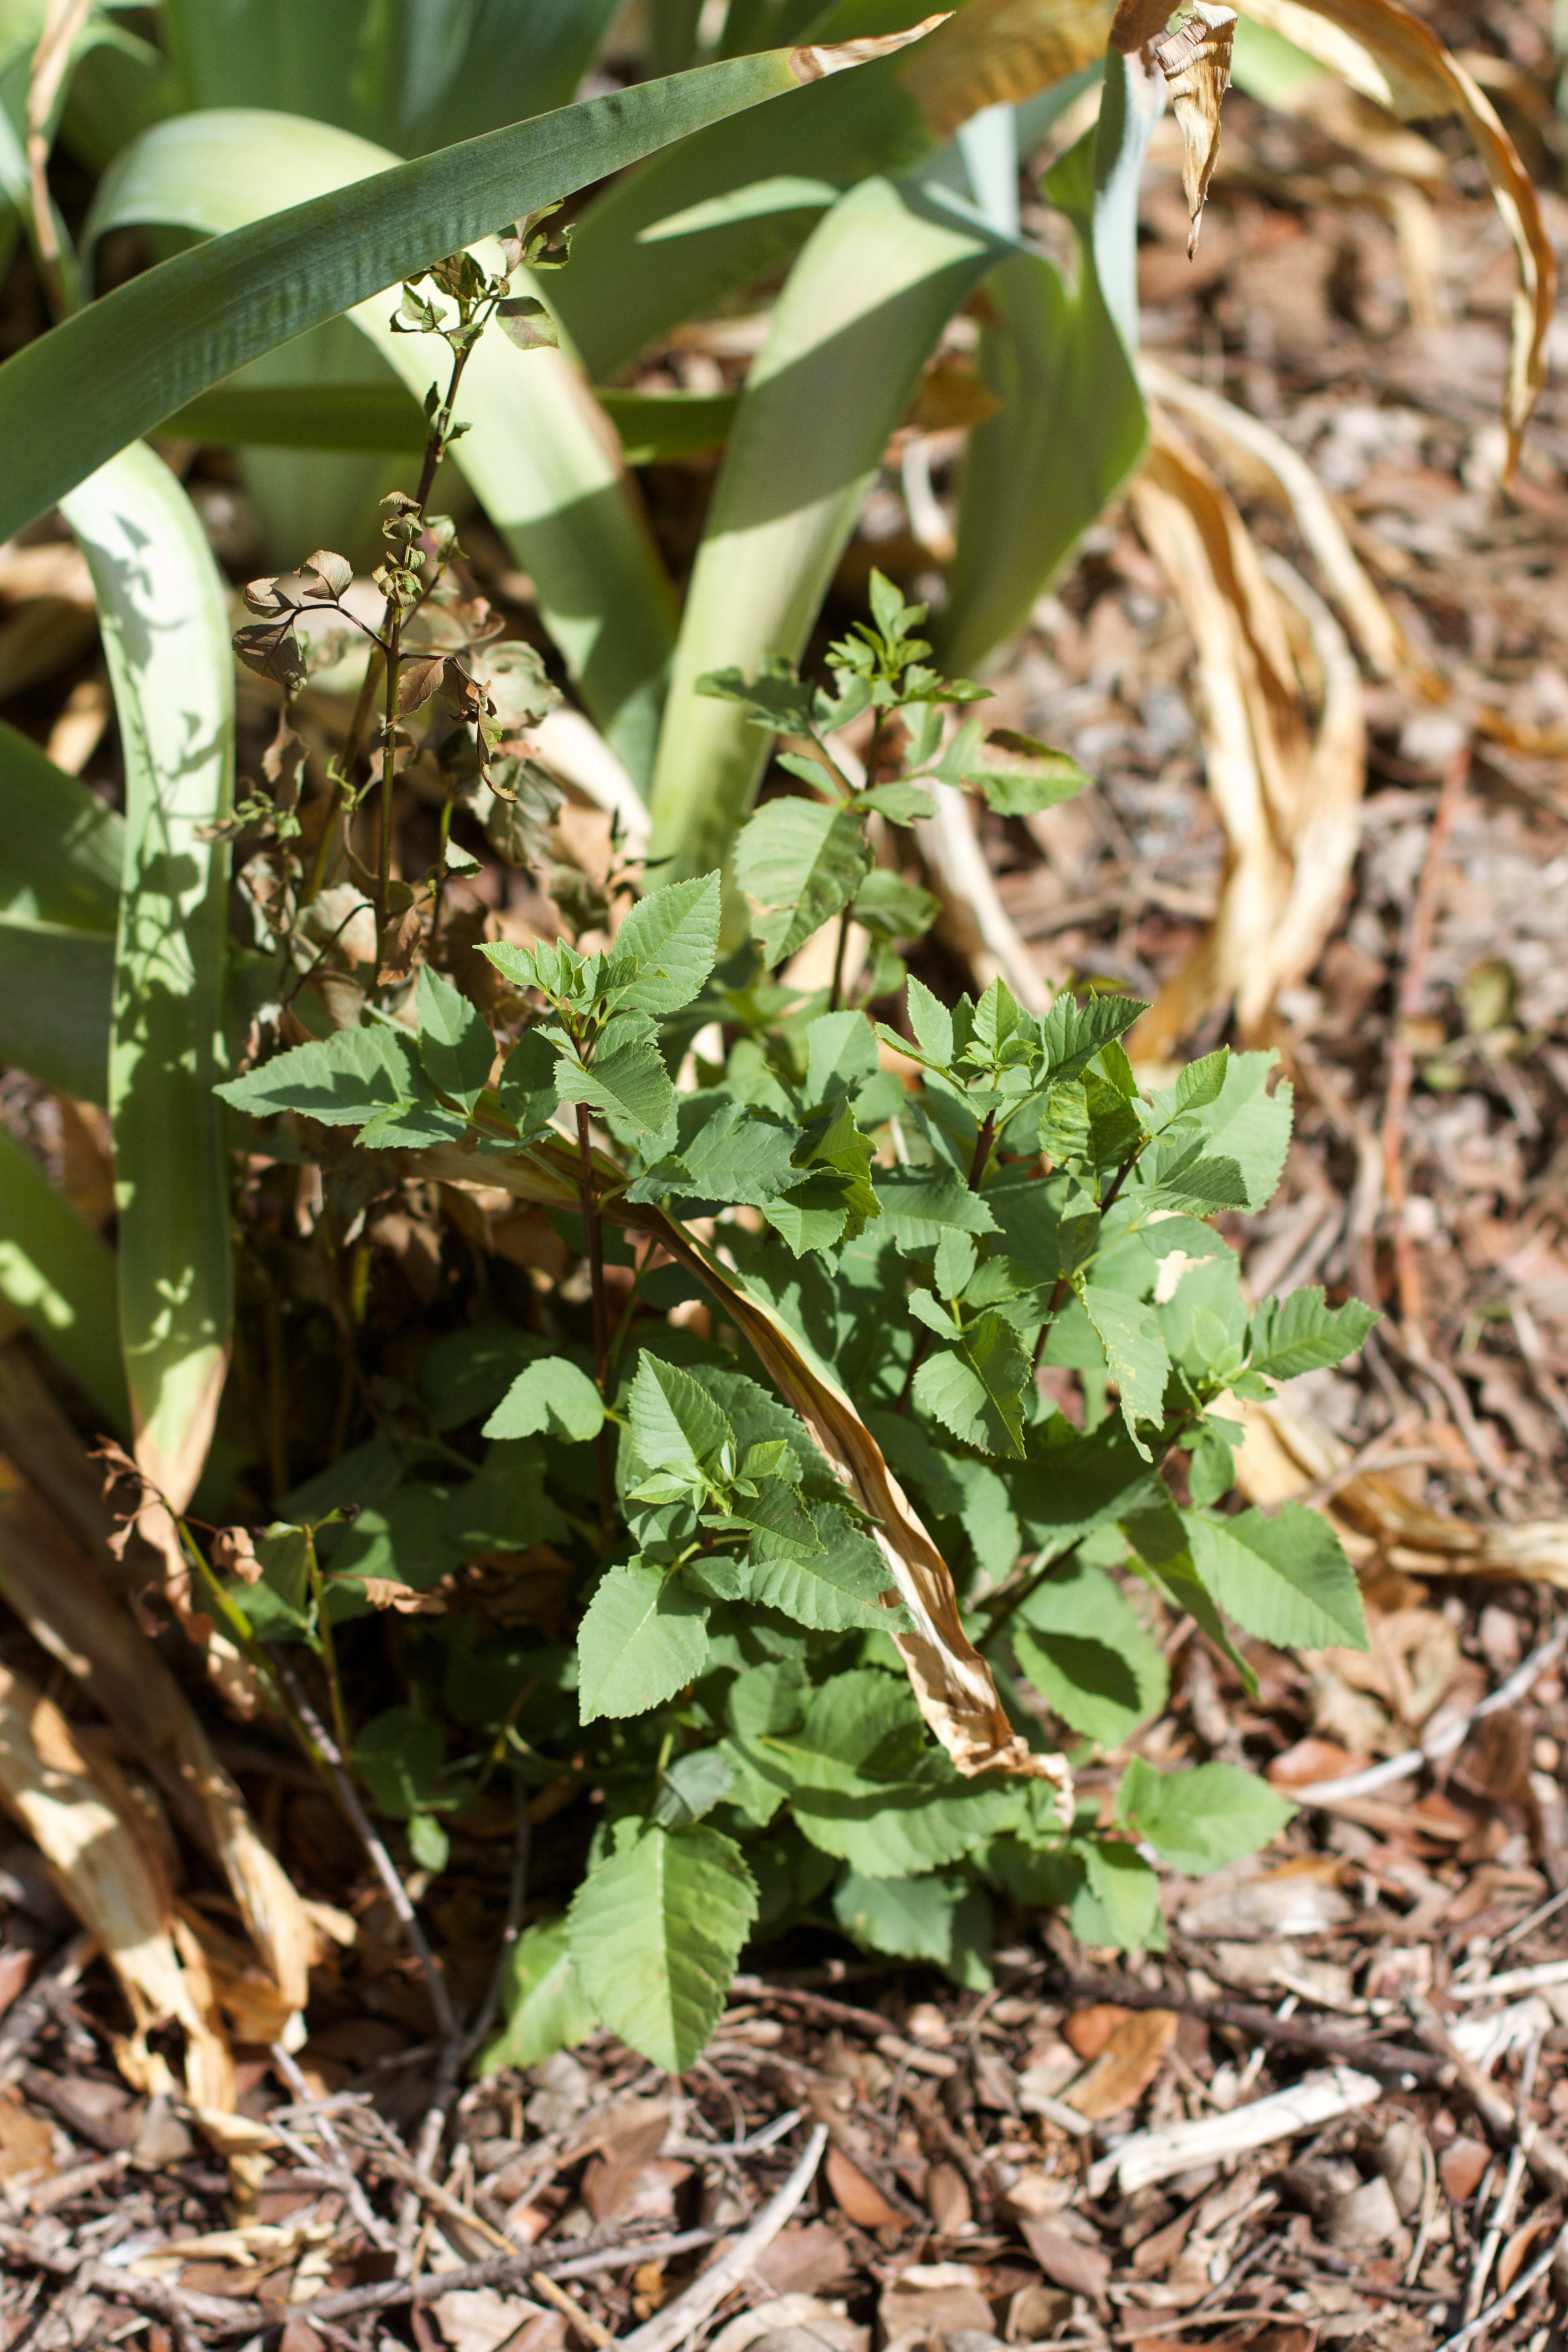
plant, leaf, flower, food, herb, produce, botany, flora, wildflower, shrub, gardenphor, flowering plant, annual plant, land plant